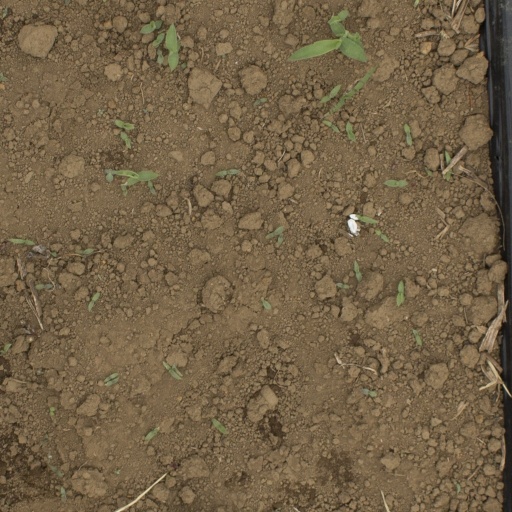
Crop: Jerusalem artichoke